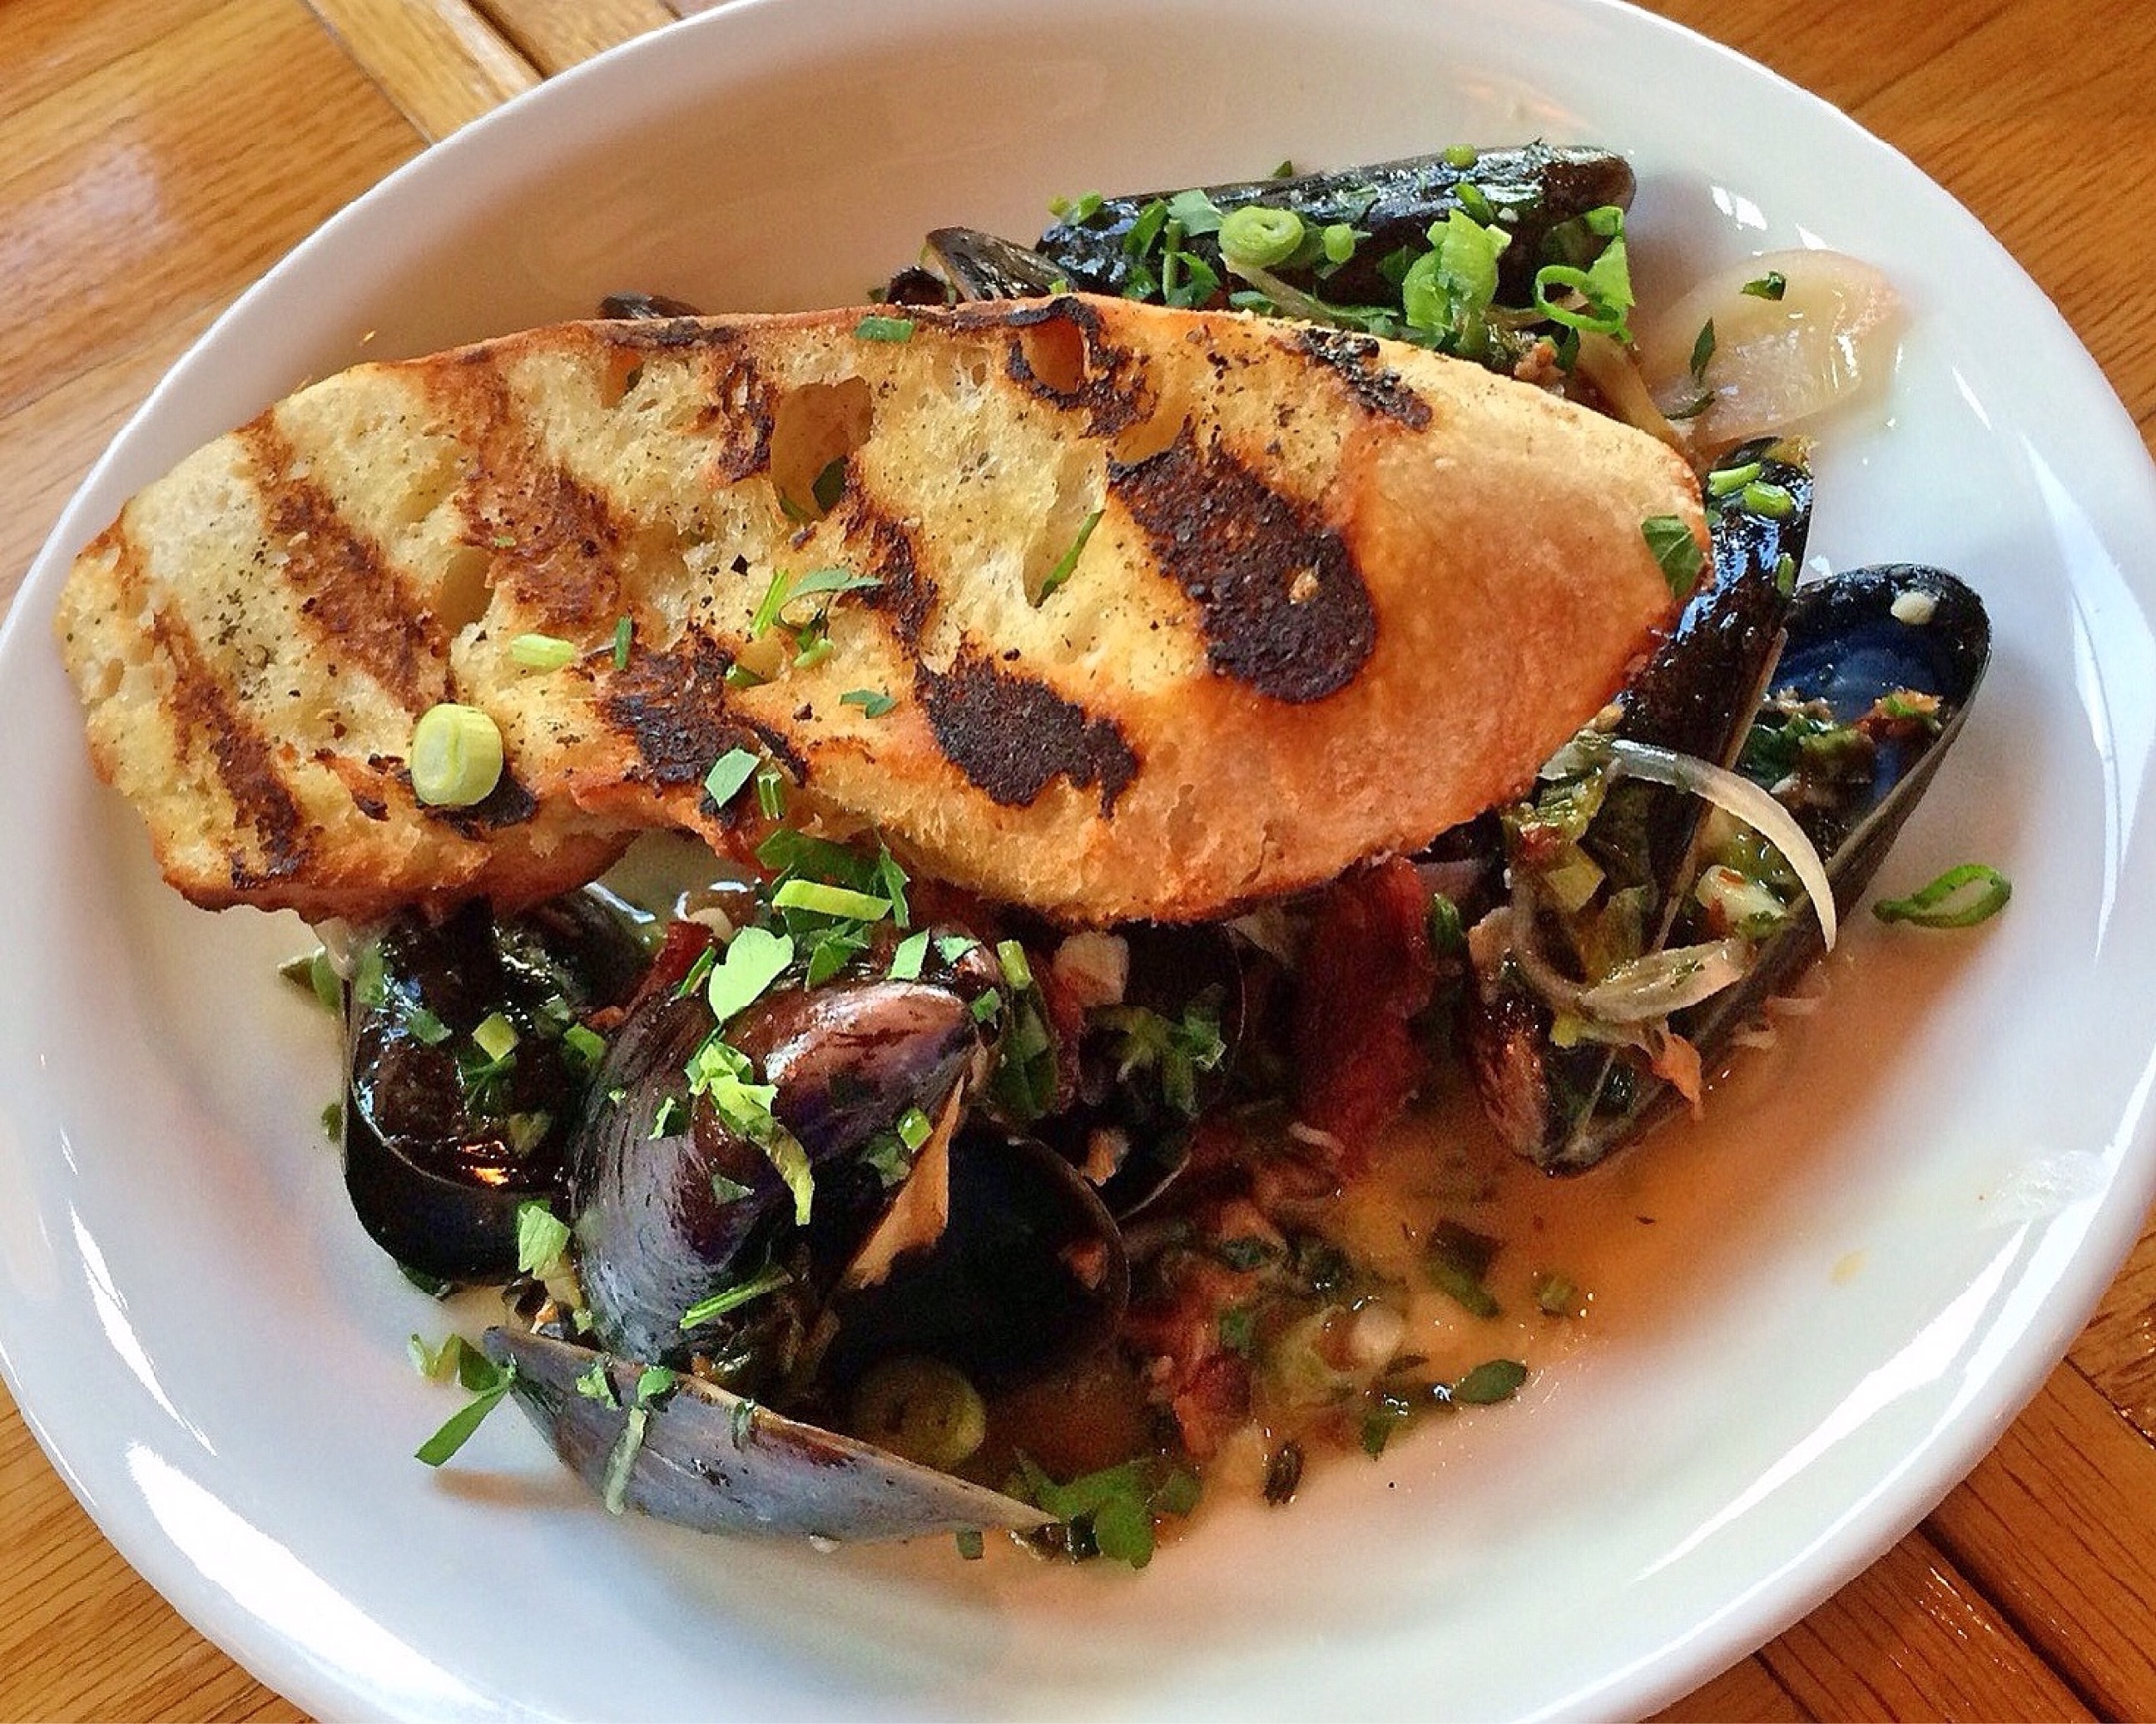
restaurant, dish, meal, food, produce, vegetable, seafood, fish, breakfast, meat, lunch, cuisine, shellfish, delicious, pork chop, mussels, appetizer